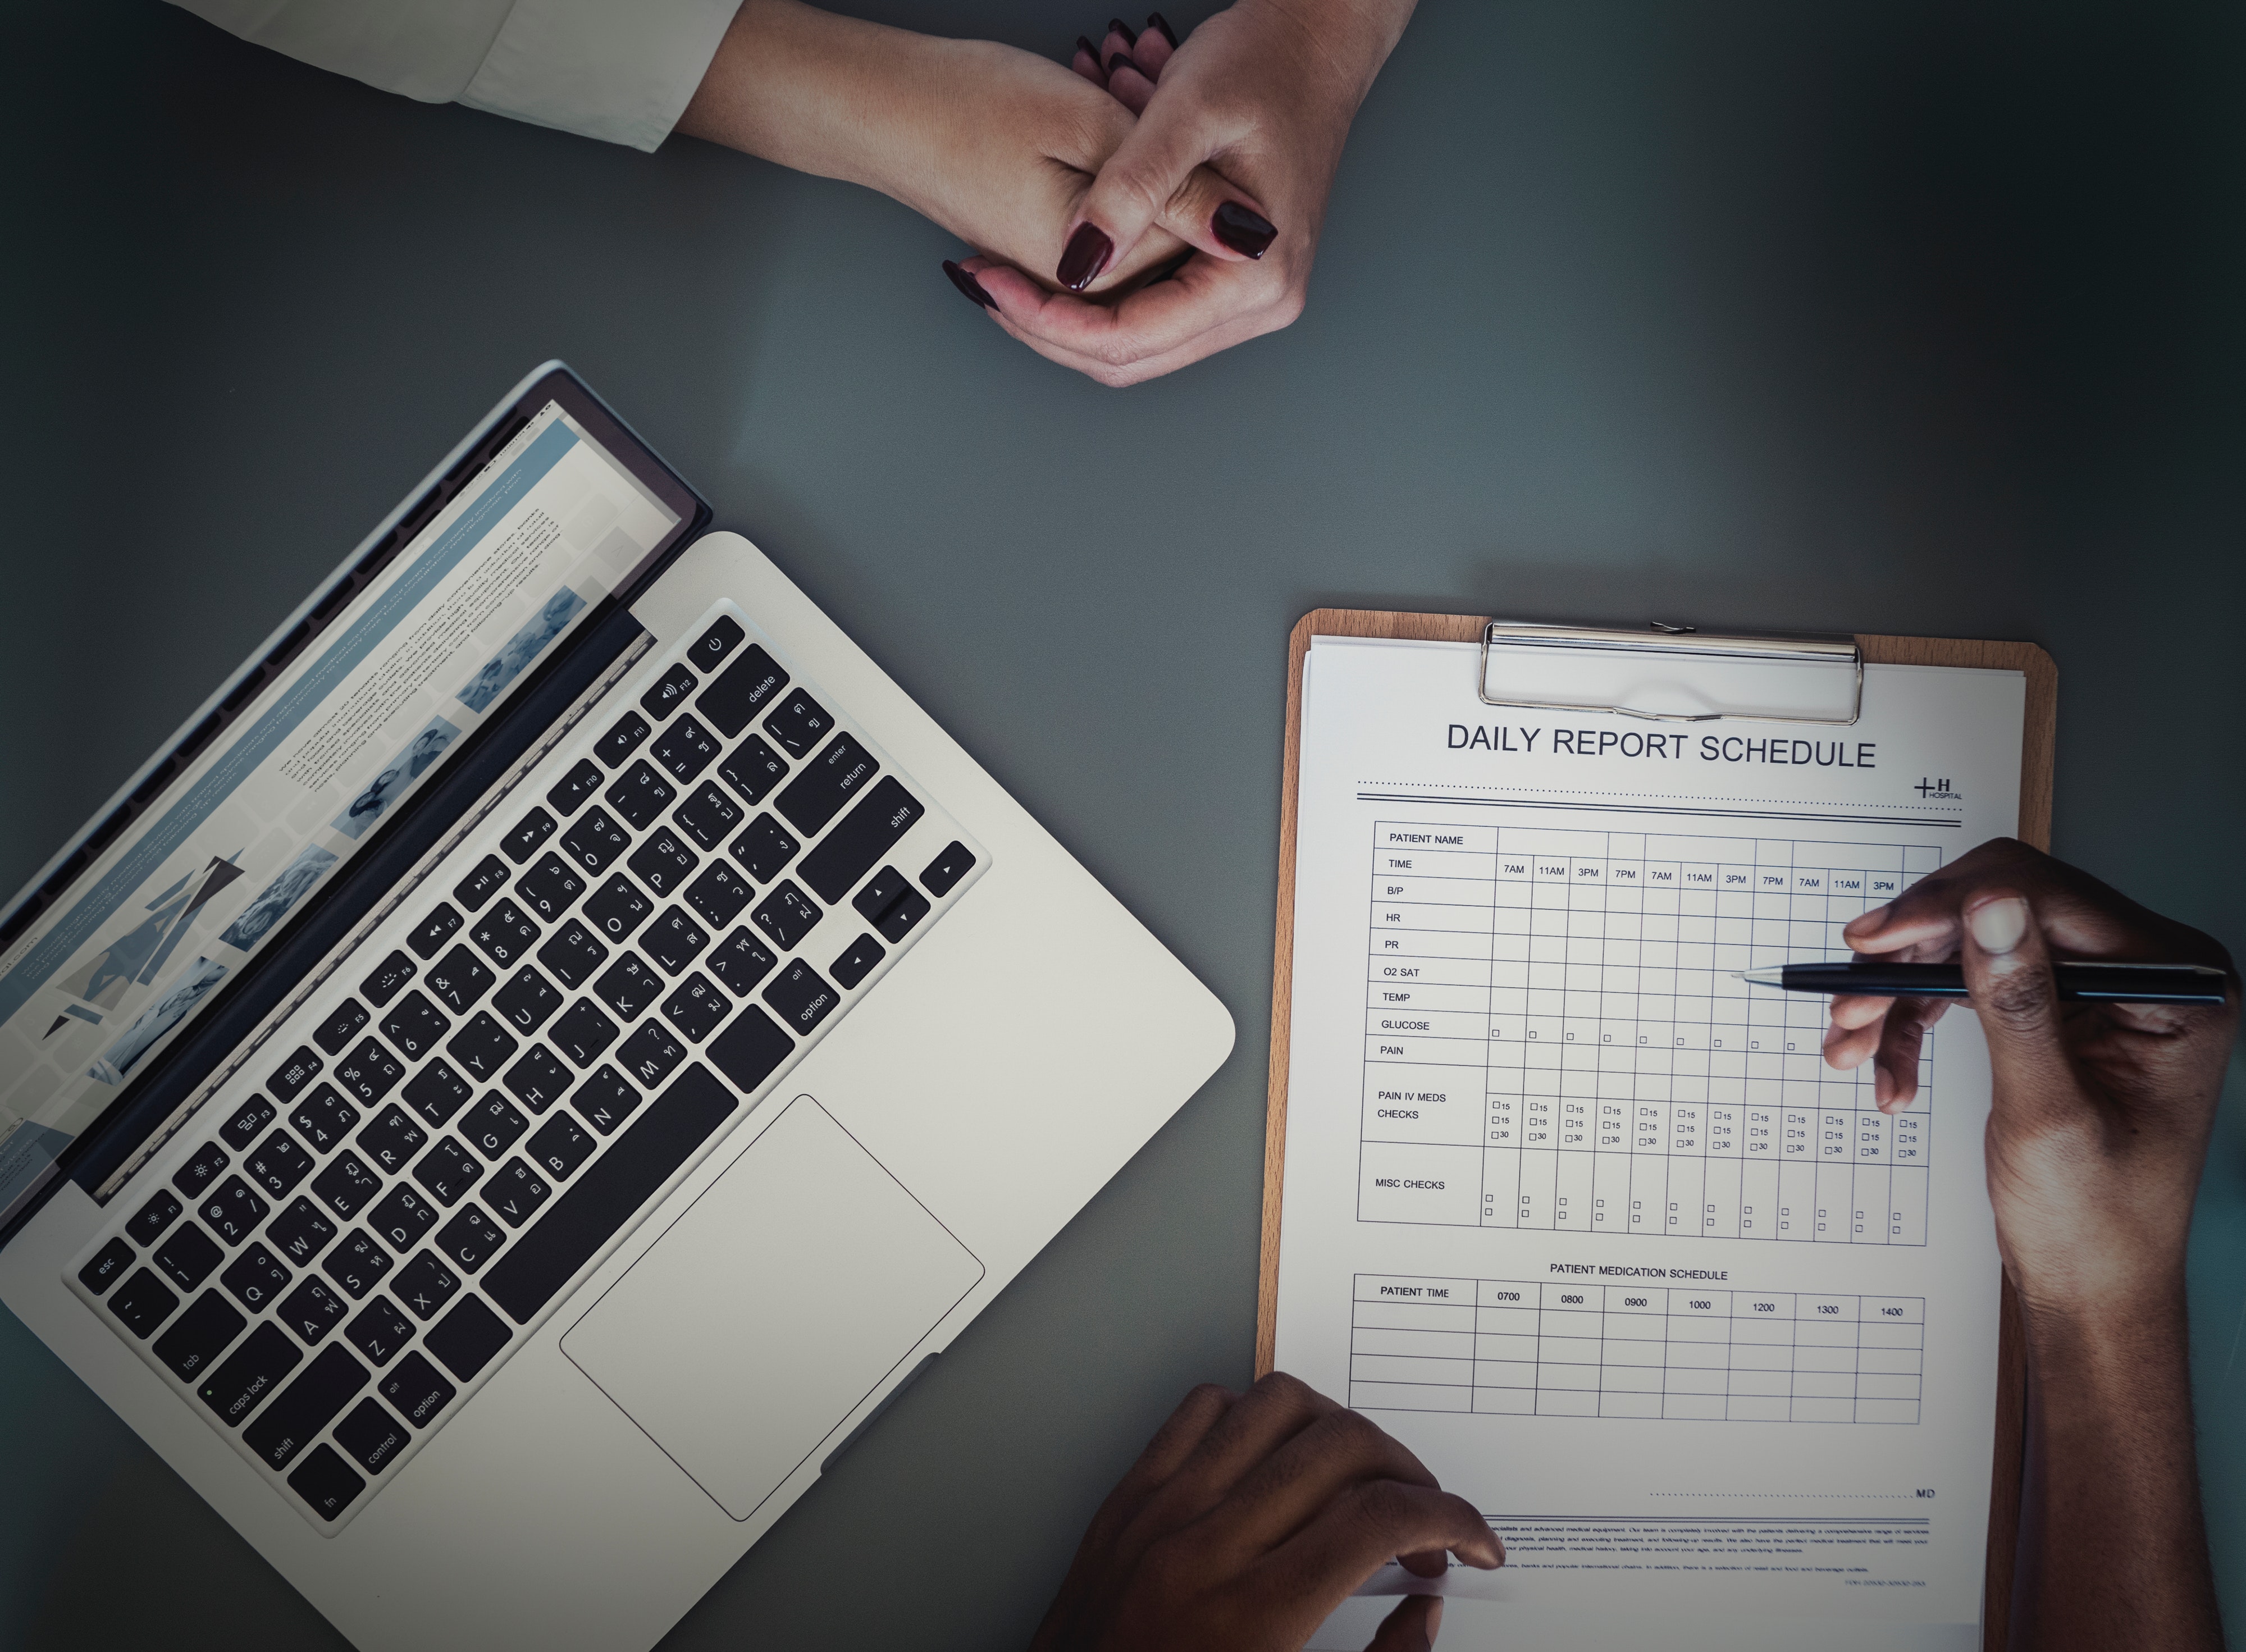
text, font, hand, design, finger, technology, computer keyboard, electronic device, office equipment, handwriting